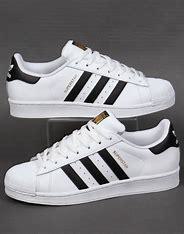
Brand: Adidas
Model: Superstar